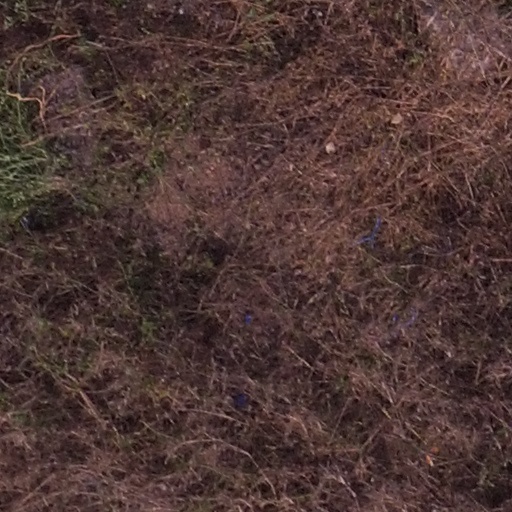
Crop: maize; corn